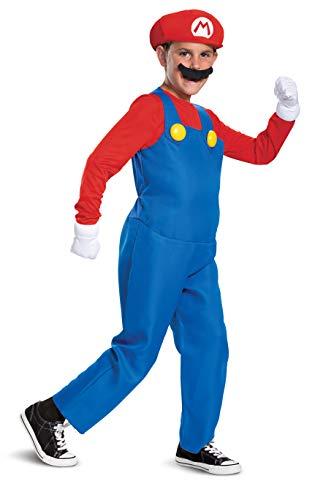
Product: Disguise Nintendo Mario Deluxe Boys' Costume
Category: Toys & Games | Dress Up & Pretend Play | Costumes
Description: NINTENDO - SUPER MARIO BROS.
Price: $18.37
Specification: ProductDimensions:42x14x3inches|ItemWeight:11.2ounces|ShippingWeight:1pounds(Viewshippingratesandpolicies)|ASIN:B07NF12CPZ|Itemmodelnumber:10772L|Manufacturerrecommendedage:4-5years